Eureka Jack Mystery

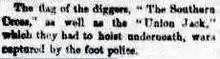
Extract of "Argus" report, 4 December 1854

In his "Eureka: The Unfinished Revolution", Peter FitzSimons has stated: